List of musicians who play left-handed

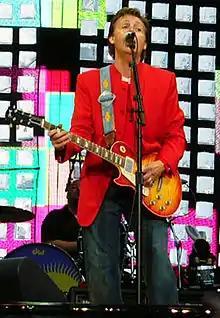
Paul McCartney playing a true left-handed guitar (a Gibson Les Paul).

Left-handed people play guitar or electric bass in one of the following ways: (1) play the instrument truly right-handed, (2) play the instrument truly left-handed, (3) altering a right-handed instrument to play left-handed, or (4) turning a right-handed instrument upside down to pick with the left hand, but not altering the strings – leaving them reversed from the normal order. (The fingering is the same for methods 2 and 3.) Any style of picking with the left hand (flatpicking or fingerstyle guitar) is considered playing left-handed.